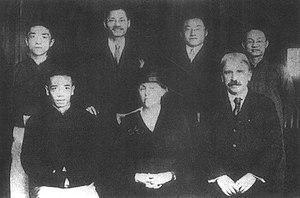
Tao Xingzhi, est un important pédagogue et réformiste chinois du XXᵉ siècle. Après avoir étudié à l'université Columbia aux États-Unis, il rentre en Chine et devient le meneur de la réforme de l'éducation. Sa carrière de pédagogue libéral en Chine n'est pas dérivée de John Dewey, comme certains auteurs le prétendent, mais est créative et s'est adaptée aux spécificités chinoises. Son retour en Chine se fait à une époque où l'influence américaine est particulièrement intrusive et son nom réel à cette époque signifie « connaissance-action », en référence au dicton du philosophe néo-confucéen Wang Yangming qui explique qu'une fois que la connaissance est acquise, alors l'action en ait grandement facilitée.
Shi Liangcai est un journaliste chinois connu pour avoir dirigé le journal Shen Bao et pour son assassinat sur l'ordre de Tchang Kaï-chek.